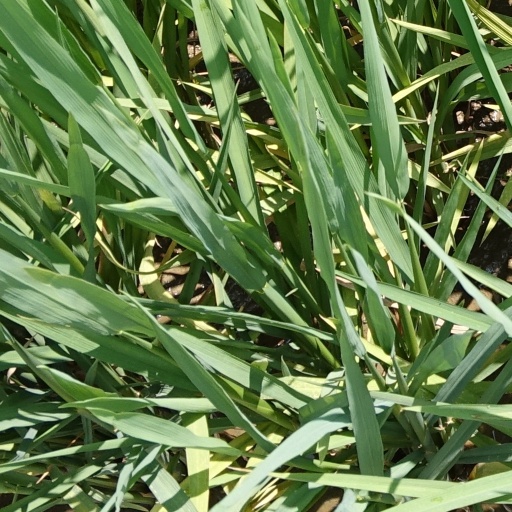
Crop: rice